List of bicycle-sharing systems

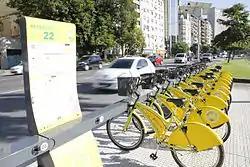
EcoBici station in Buenos Aires.

On 20 September 2010, Arlington County, Virginia and the District of Columbia launched the U.S.'s first public-private partnership bike share system, Capital Bikeshare (CaBi), which replaced SmartBike DC. Unlike SmartBike, CaBi is a public taxpayer-supported (local government and federal funds) bicycle-sharing program. The initial scheme involved some 1,100 bicycles at 100 stations located throughout the District of Columbia and parts of Arlington County, Virginia. The cost of planning, implementation, and administration for Capital Bikeshare totaled US$5.0 million, with first-year operating costs of US$2.3 million for 100 stations. CaBi was operated by Alta Bicycle Share (now Motivate International) with equipment from Montreal-based PBSC Urban Solutions. Capital Bike Share was the largest bike sharing system in the United States until May 2013.